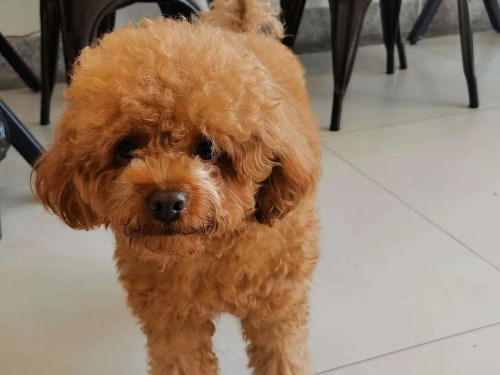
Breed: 7449-n000128-teddy